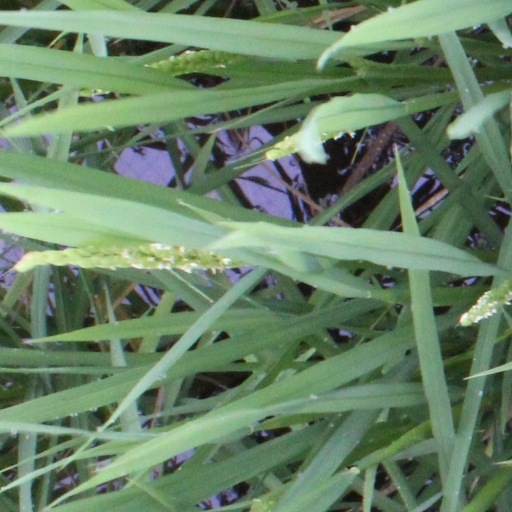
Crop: rice